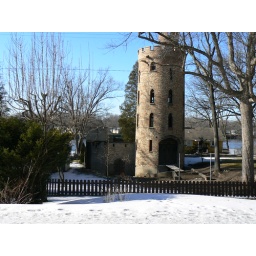
Strange house along the Fox river in Elgin.